Musket

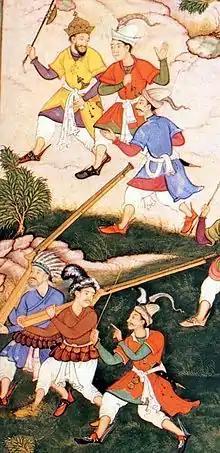
Early matchlocks as illustrated in the "Baburnama" (16th century)

The heavy musket went out of favour around the same time the snaphance flintlock was invented in Europe, in 1550. The snaphance was followed by the "true" flintlock in the late 17th century. While the heavy variant of the arquebus died out due to the decline of heavy armour, the term "musket" itself stuck around as a general term for 'shoulder arms' fireweapons, replacing "arquebus," and remained until the 1800s. The differences between the arquebus and musket post-16th century are therefore not entirely clear, and the two have been used interchangeably on several occasions. Flintlocks are not usually associated with arquebuses.